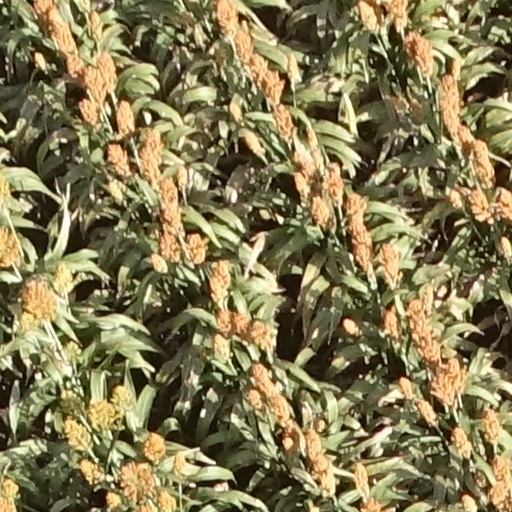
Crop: sorghum